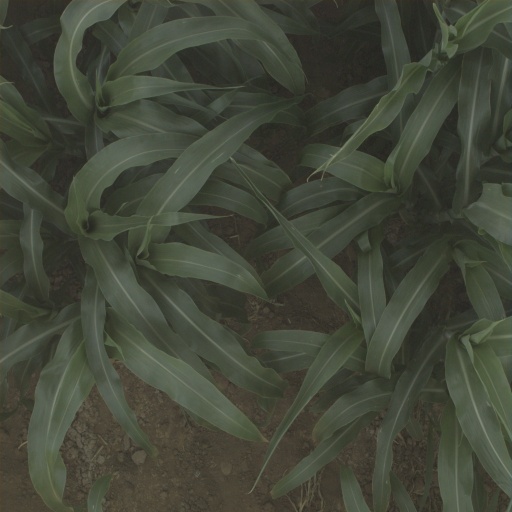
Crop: sorghum